Ulf Merbold

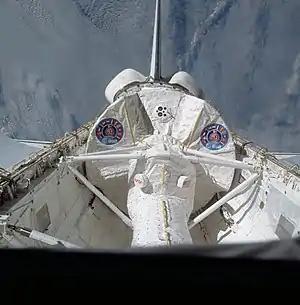
Columbia's open payload bay is visible above Earth. In the payload bay, a small white tunnel runs to a circular module.

Merbold first flew to space on the STS-9 mission, which was also called Spacelab-1, aboard Space Shuttle "Columbia". The mission's launch was planned for 30 September 1983, but this was postponed because of issues with a communications satellite. A second launch date was set for 29 October 1983, but was again postponed after problems with the exhaust nozzle on the right solid rocket booster. After repairs, the shuttle returned to the launch pad on 8 November 1983, and was launched from Kennedy Space Center Launch Complex 39A at 11:00a.m. EST on 28 November 1983. Merbold became the first non-US citizen to fly on a NASA space mission and also the first West German citizen in space. The mission was the first six-person spaceflight.